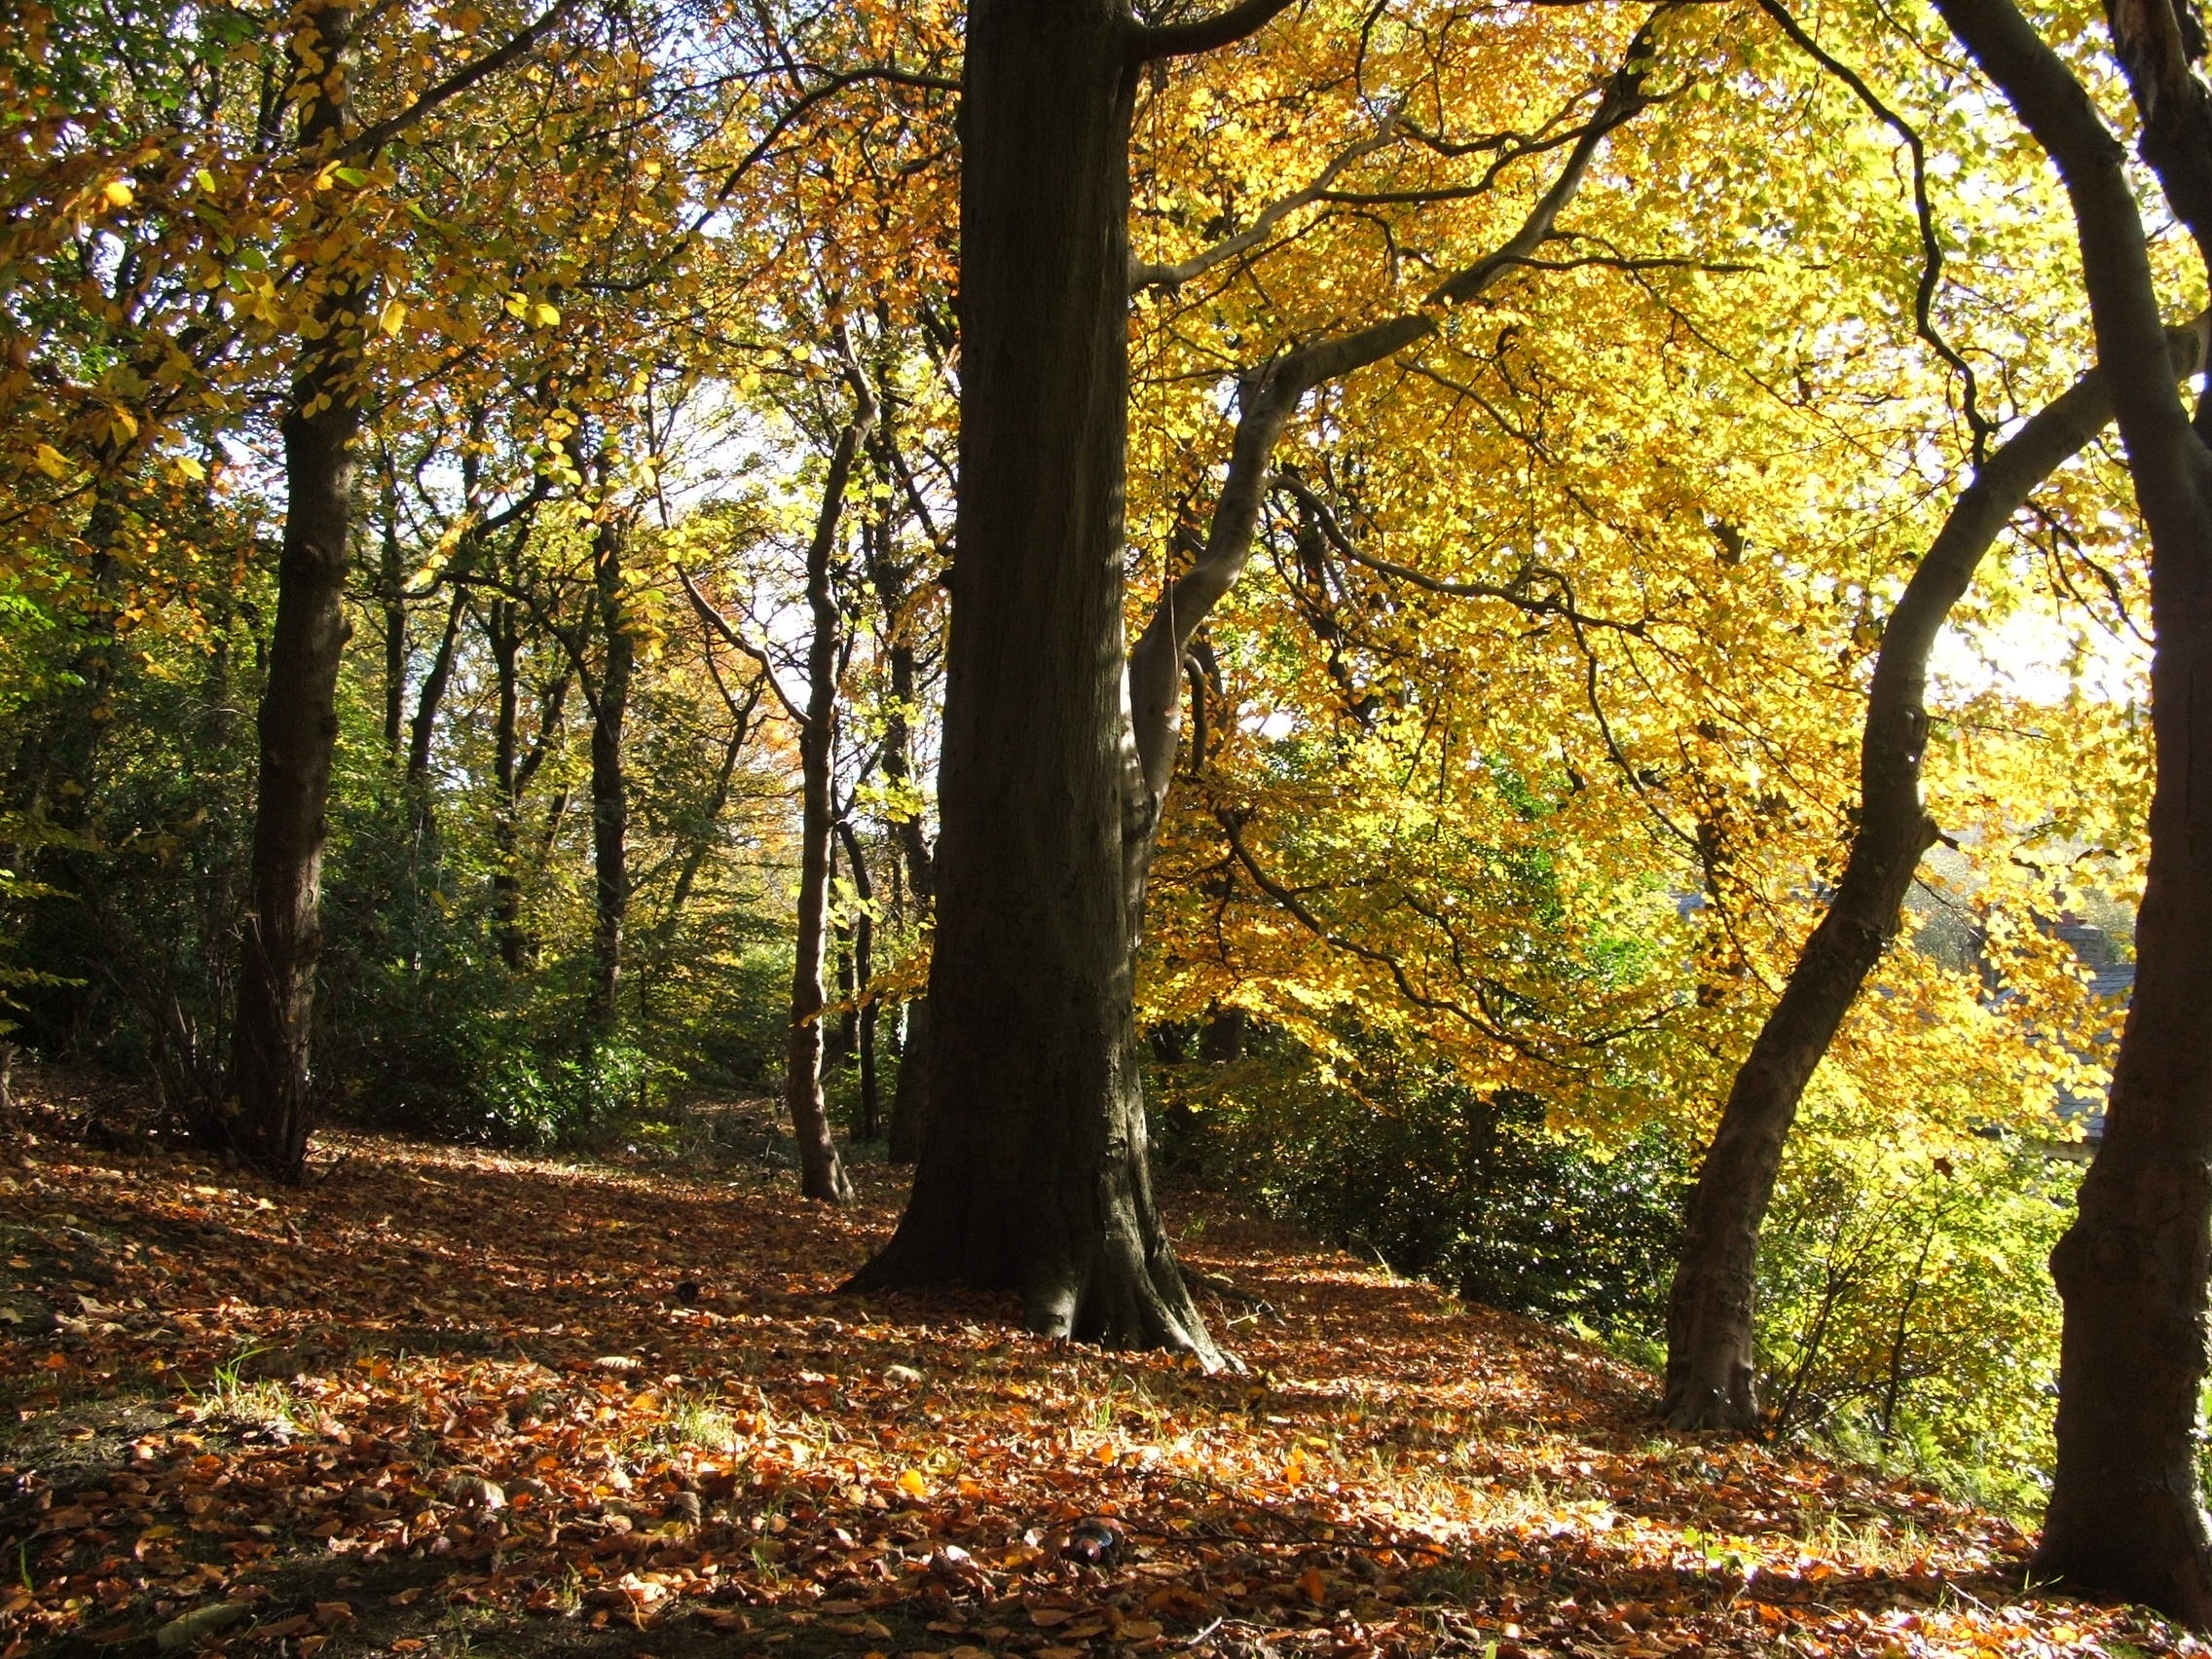
tree, nature, forest, branch, plant, sunlight, leaf, fall, trunk, autumn, colorful, season, trees, woods, deciduous, grove, woodland, habitat, ecosystem, old growth forest, natural environment, woody plant, temperate broadleaf and mixed forest